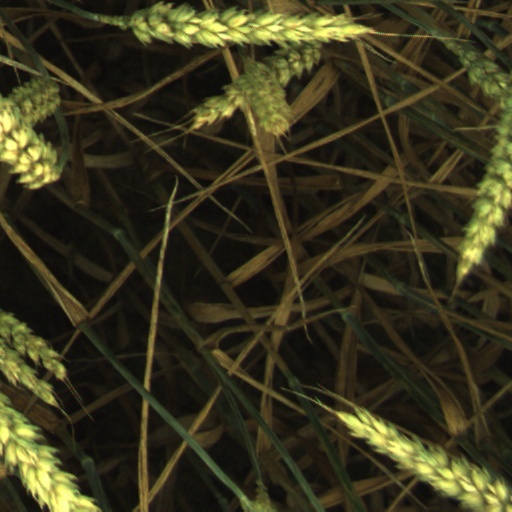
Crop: wheat